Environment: real
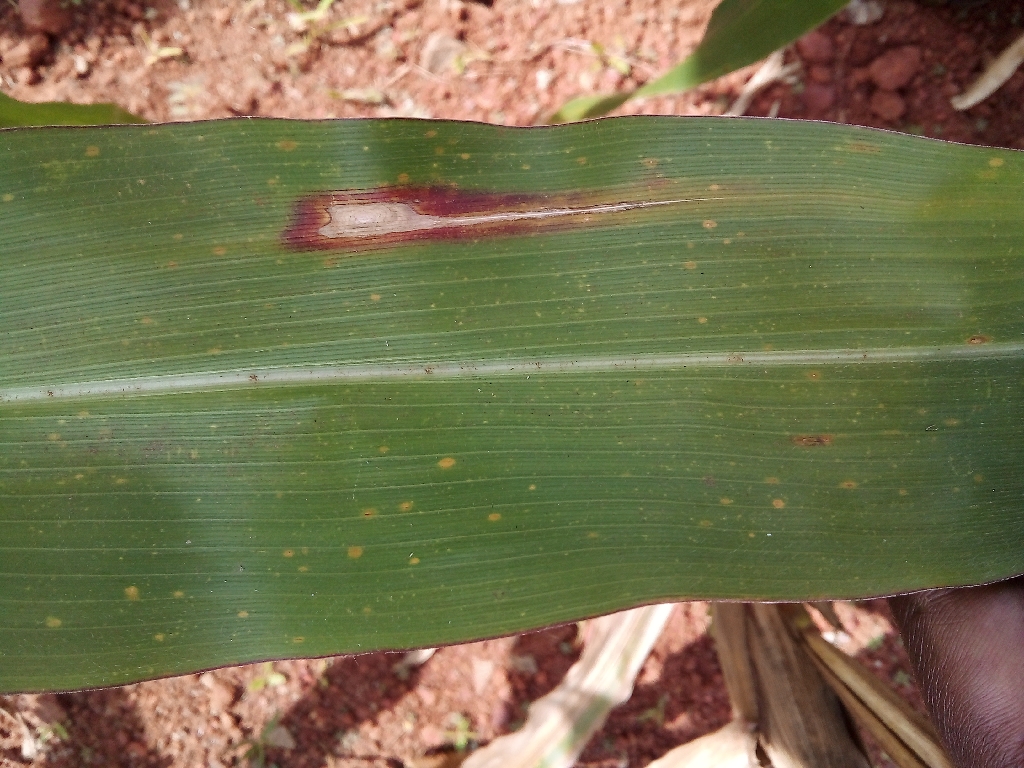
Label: northern_corn_leaf_blight